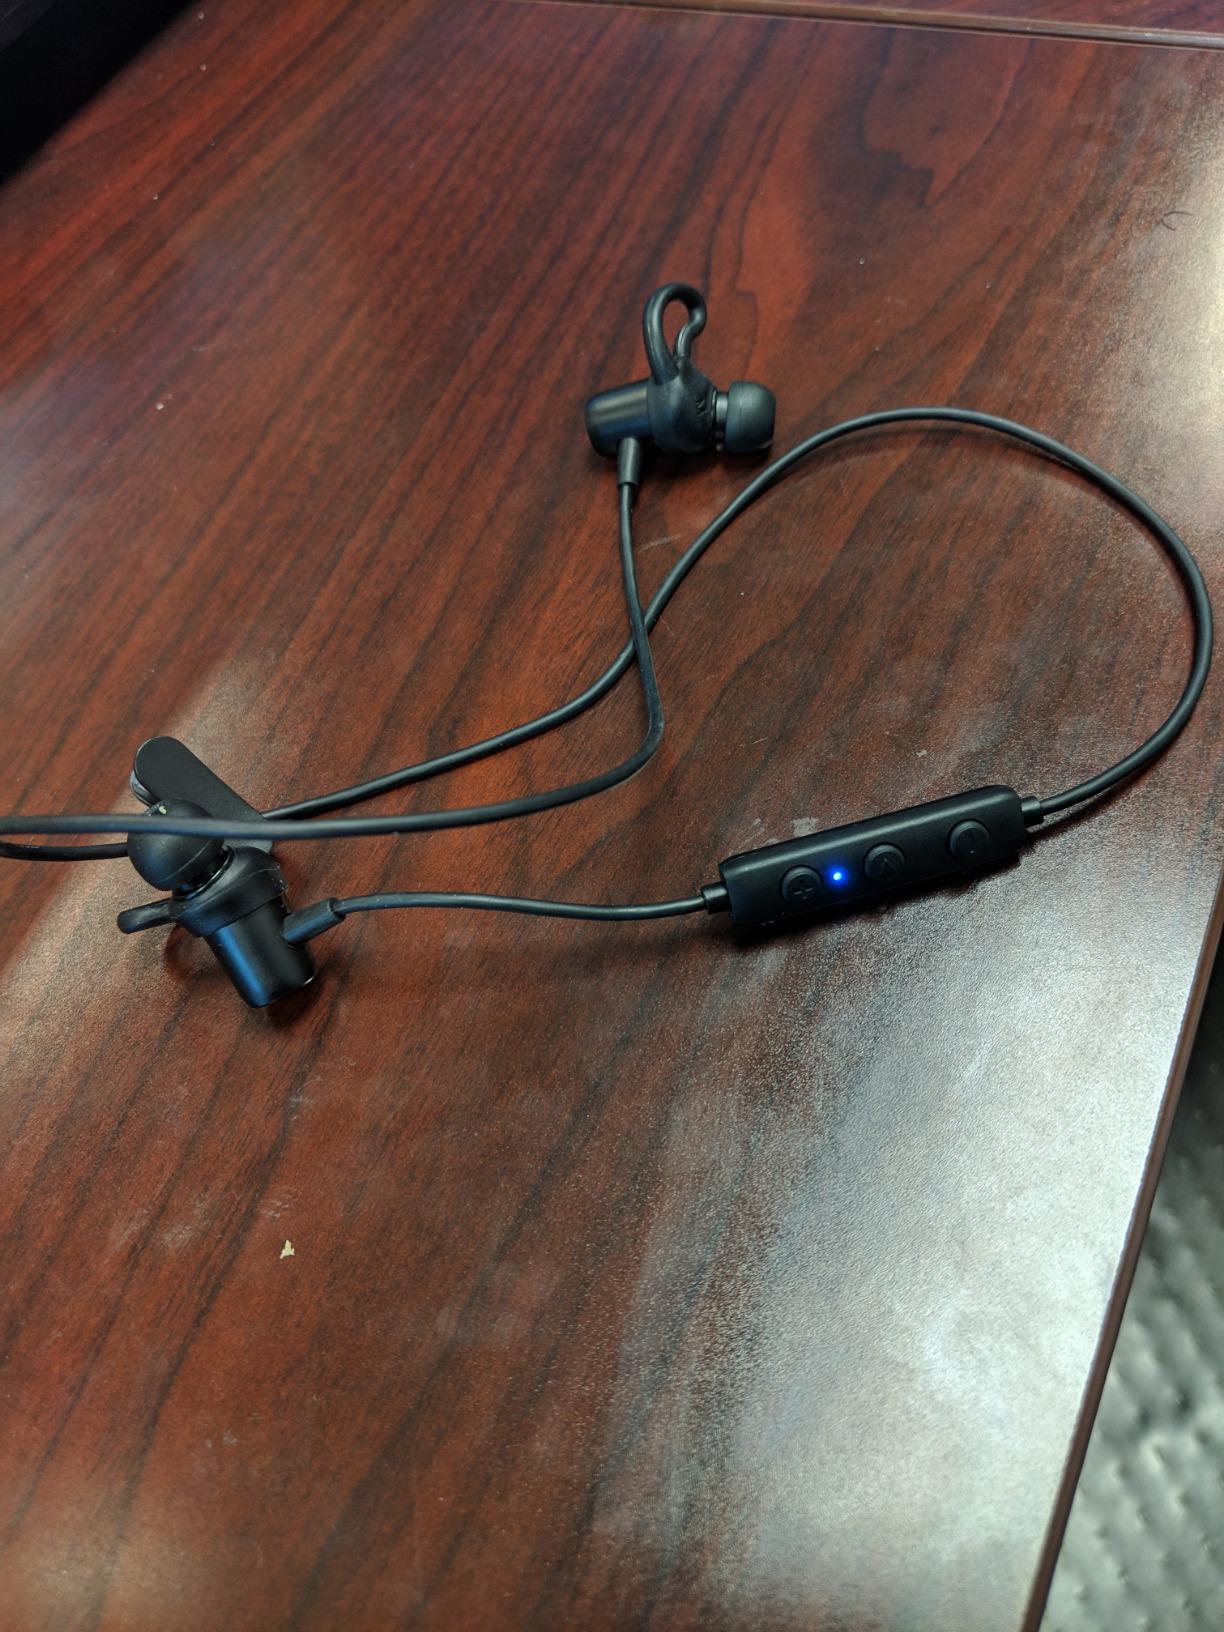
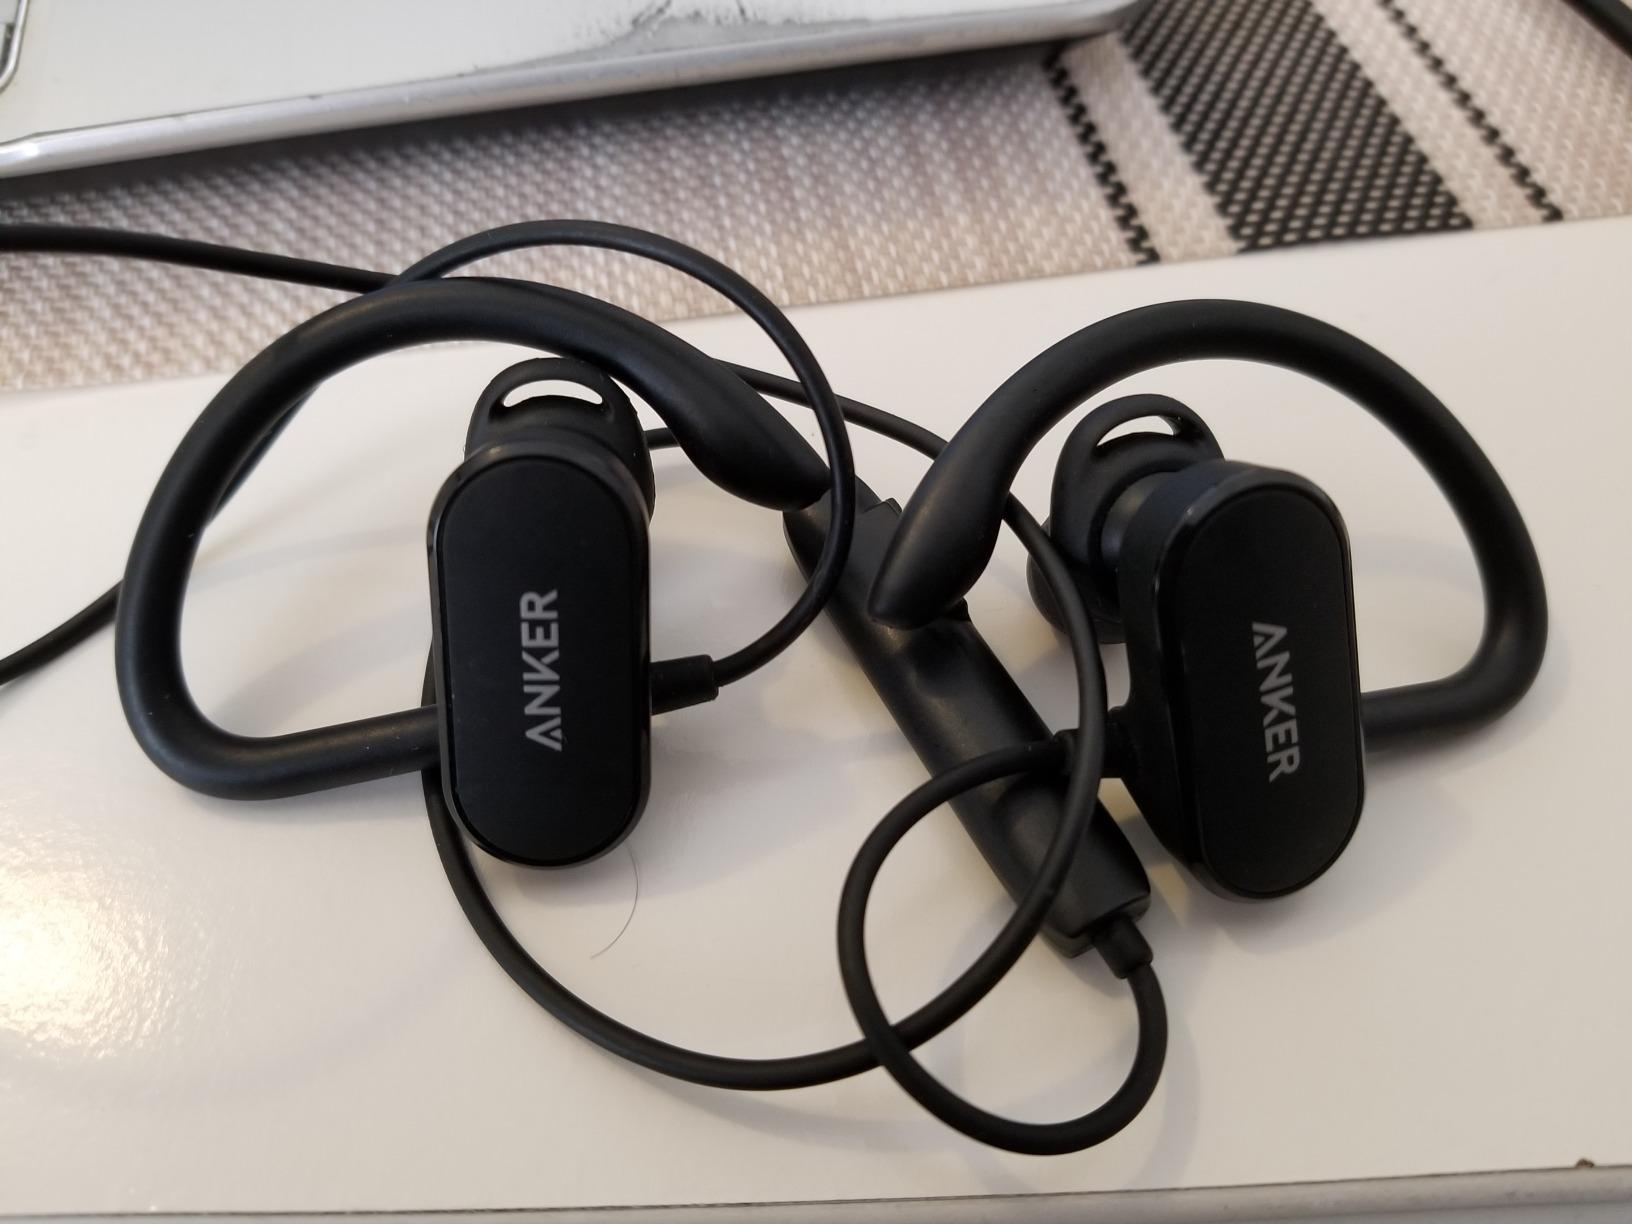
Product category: headphones
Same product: no